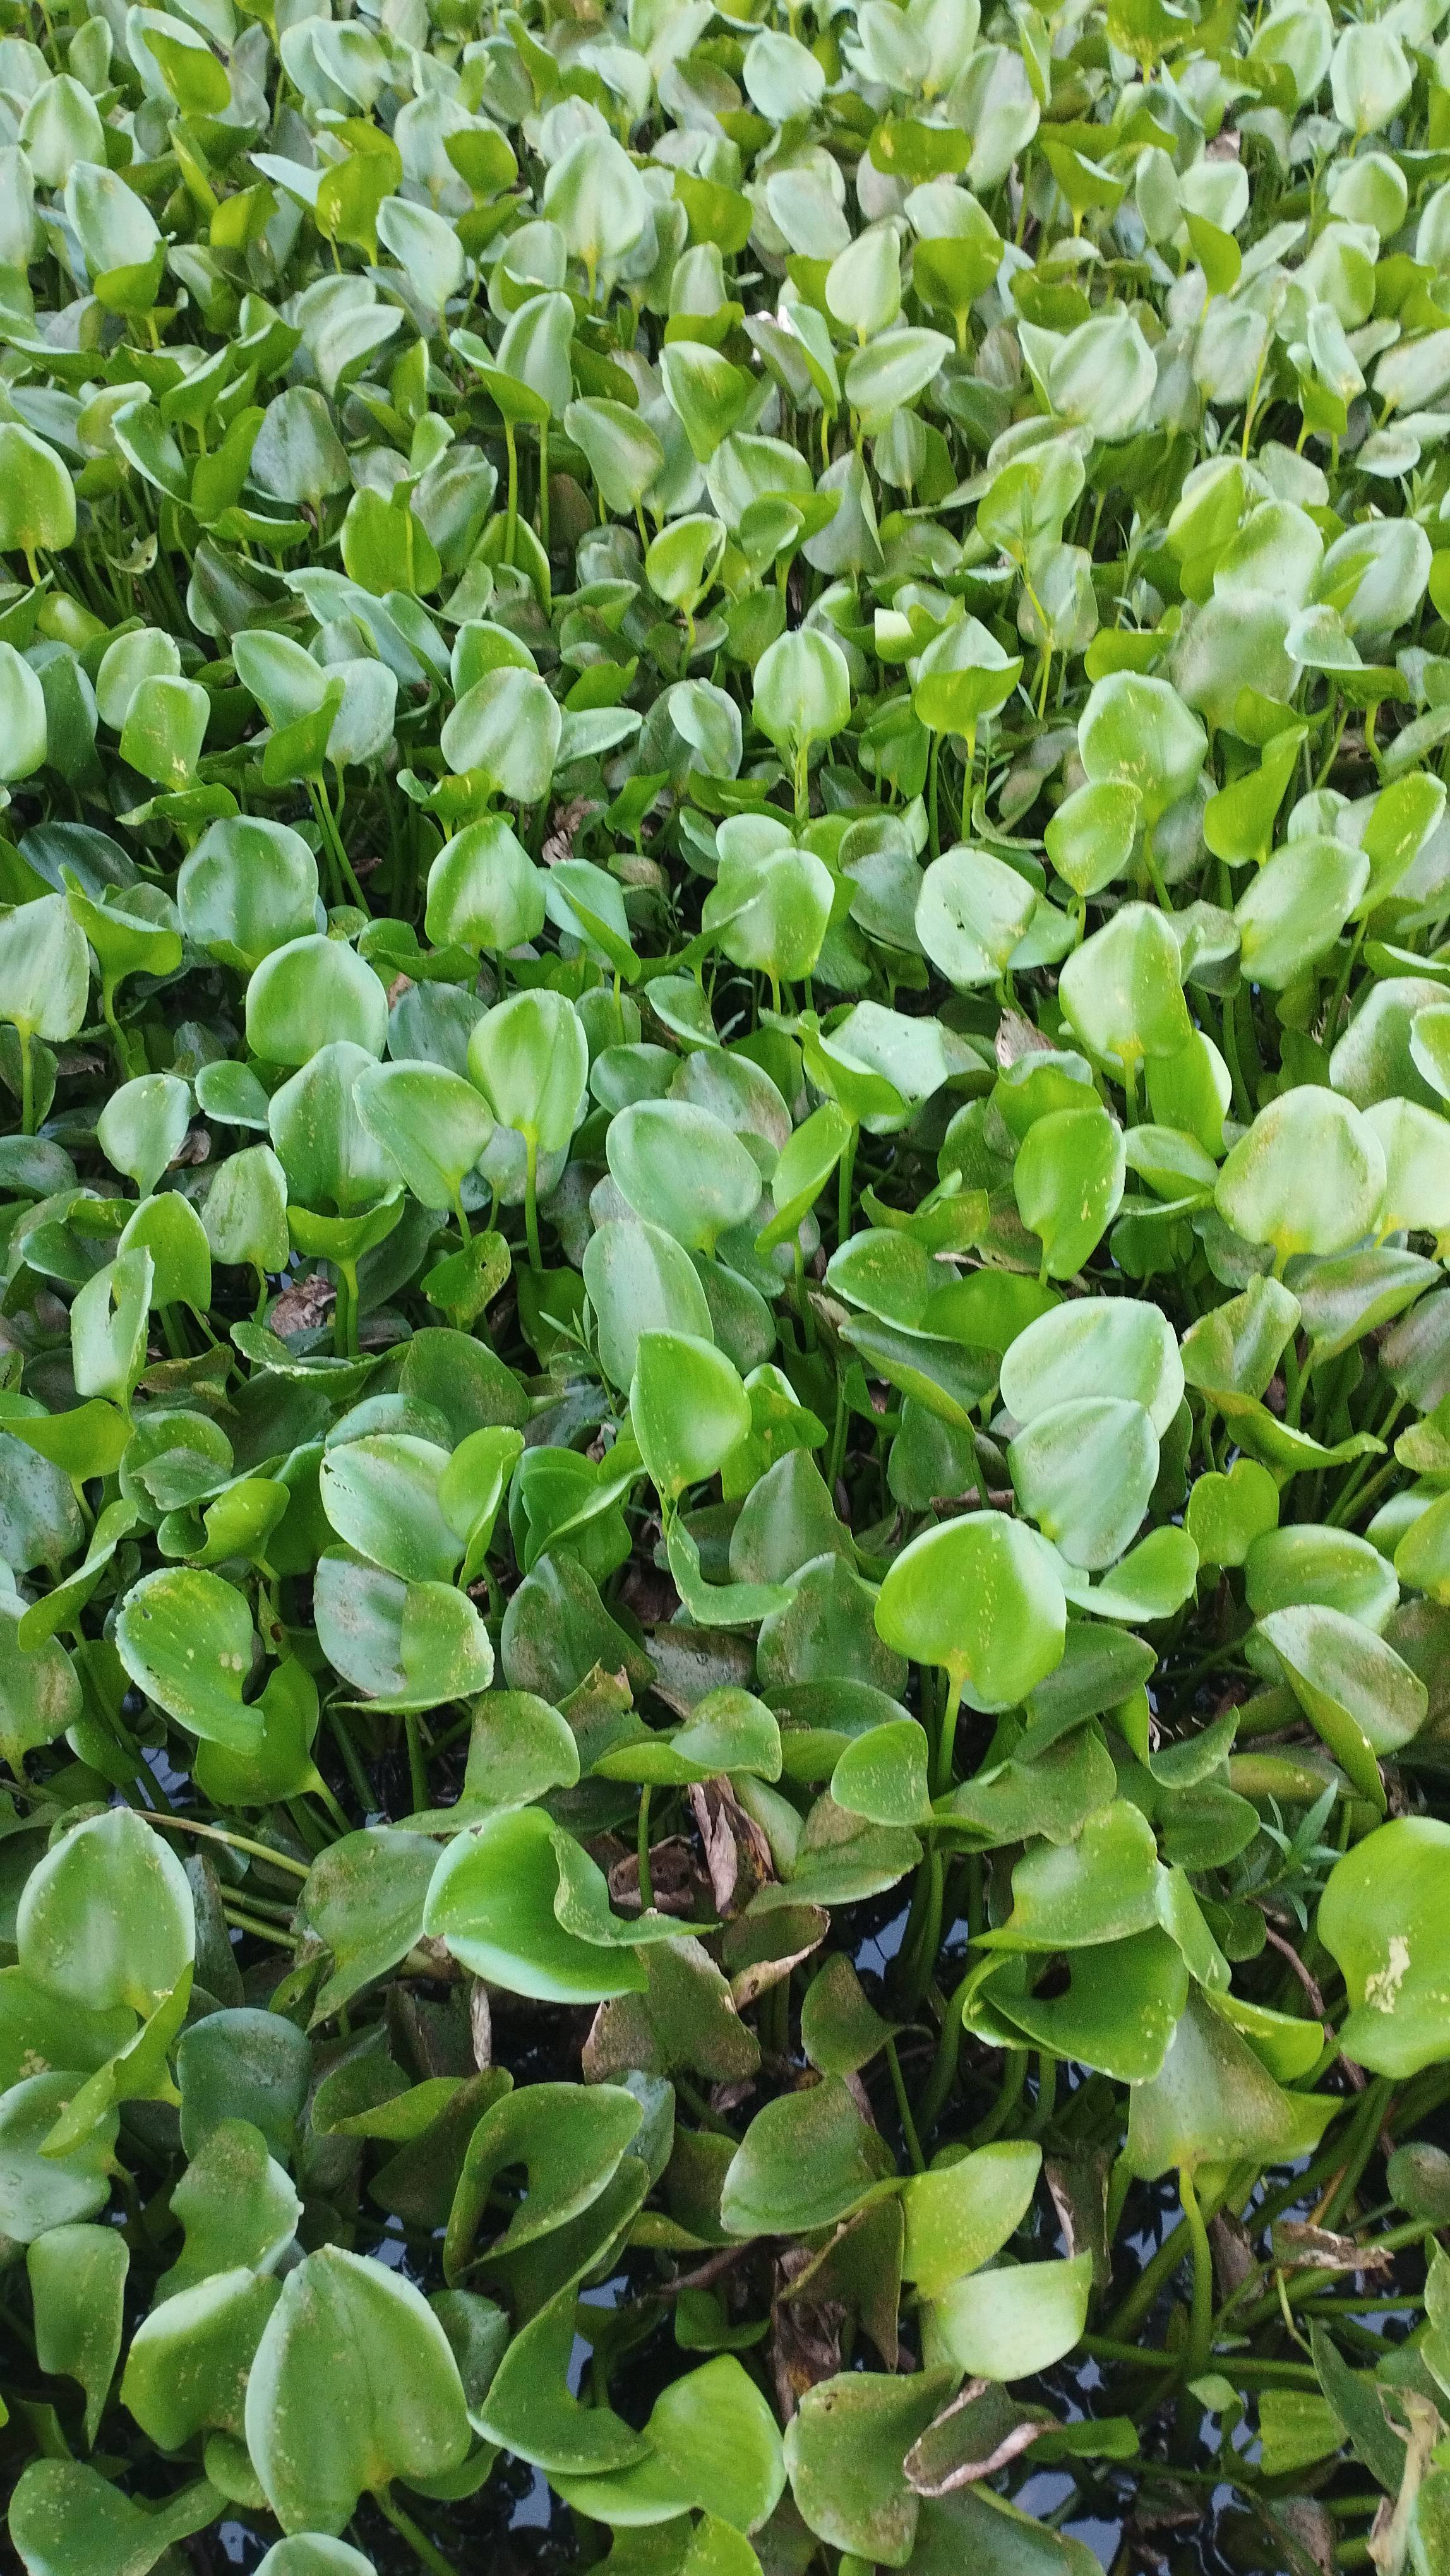
Species: Common Water Hyacinth (Eichornia crassipes)